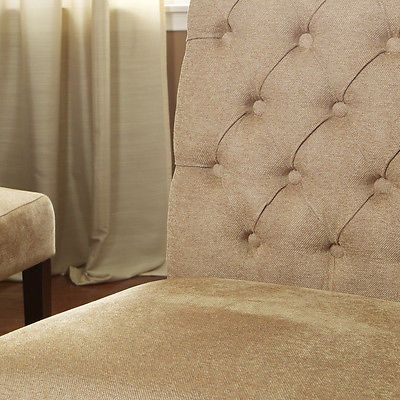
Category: chair